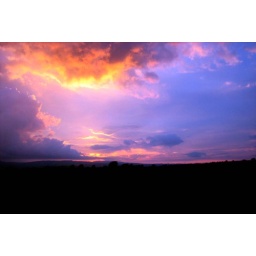
The sky over Ireland on the train from Dublin to Limerick